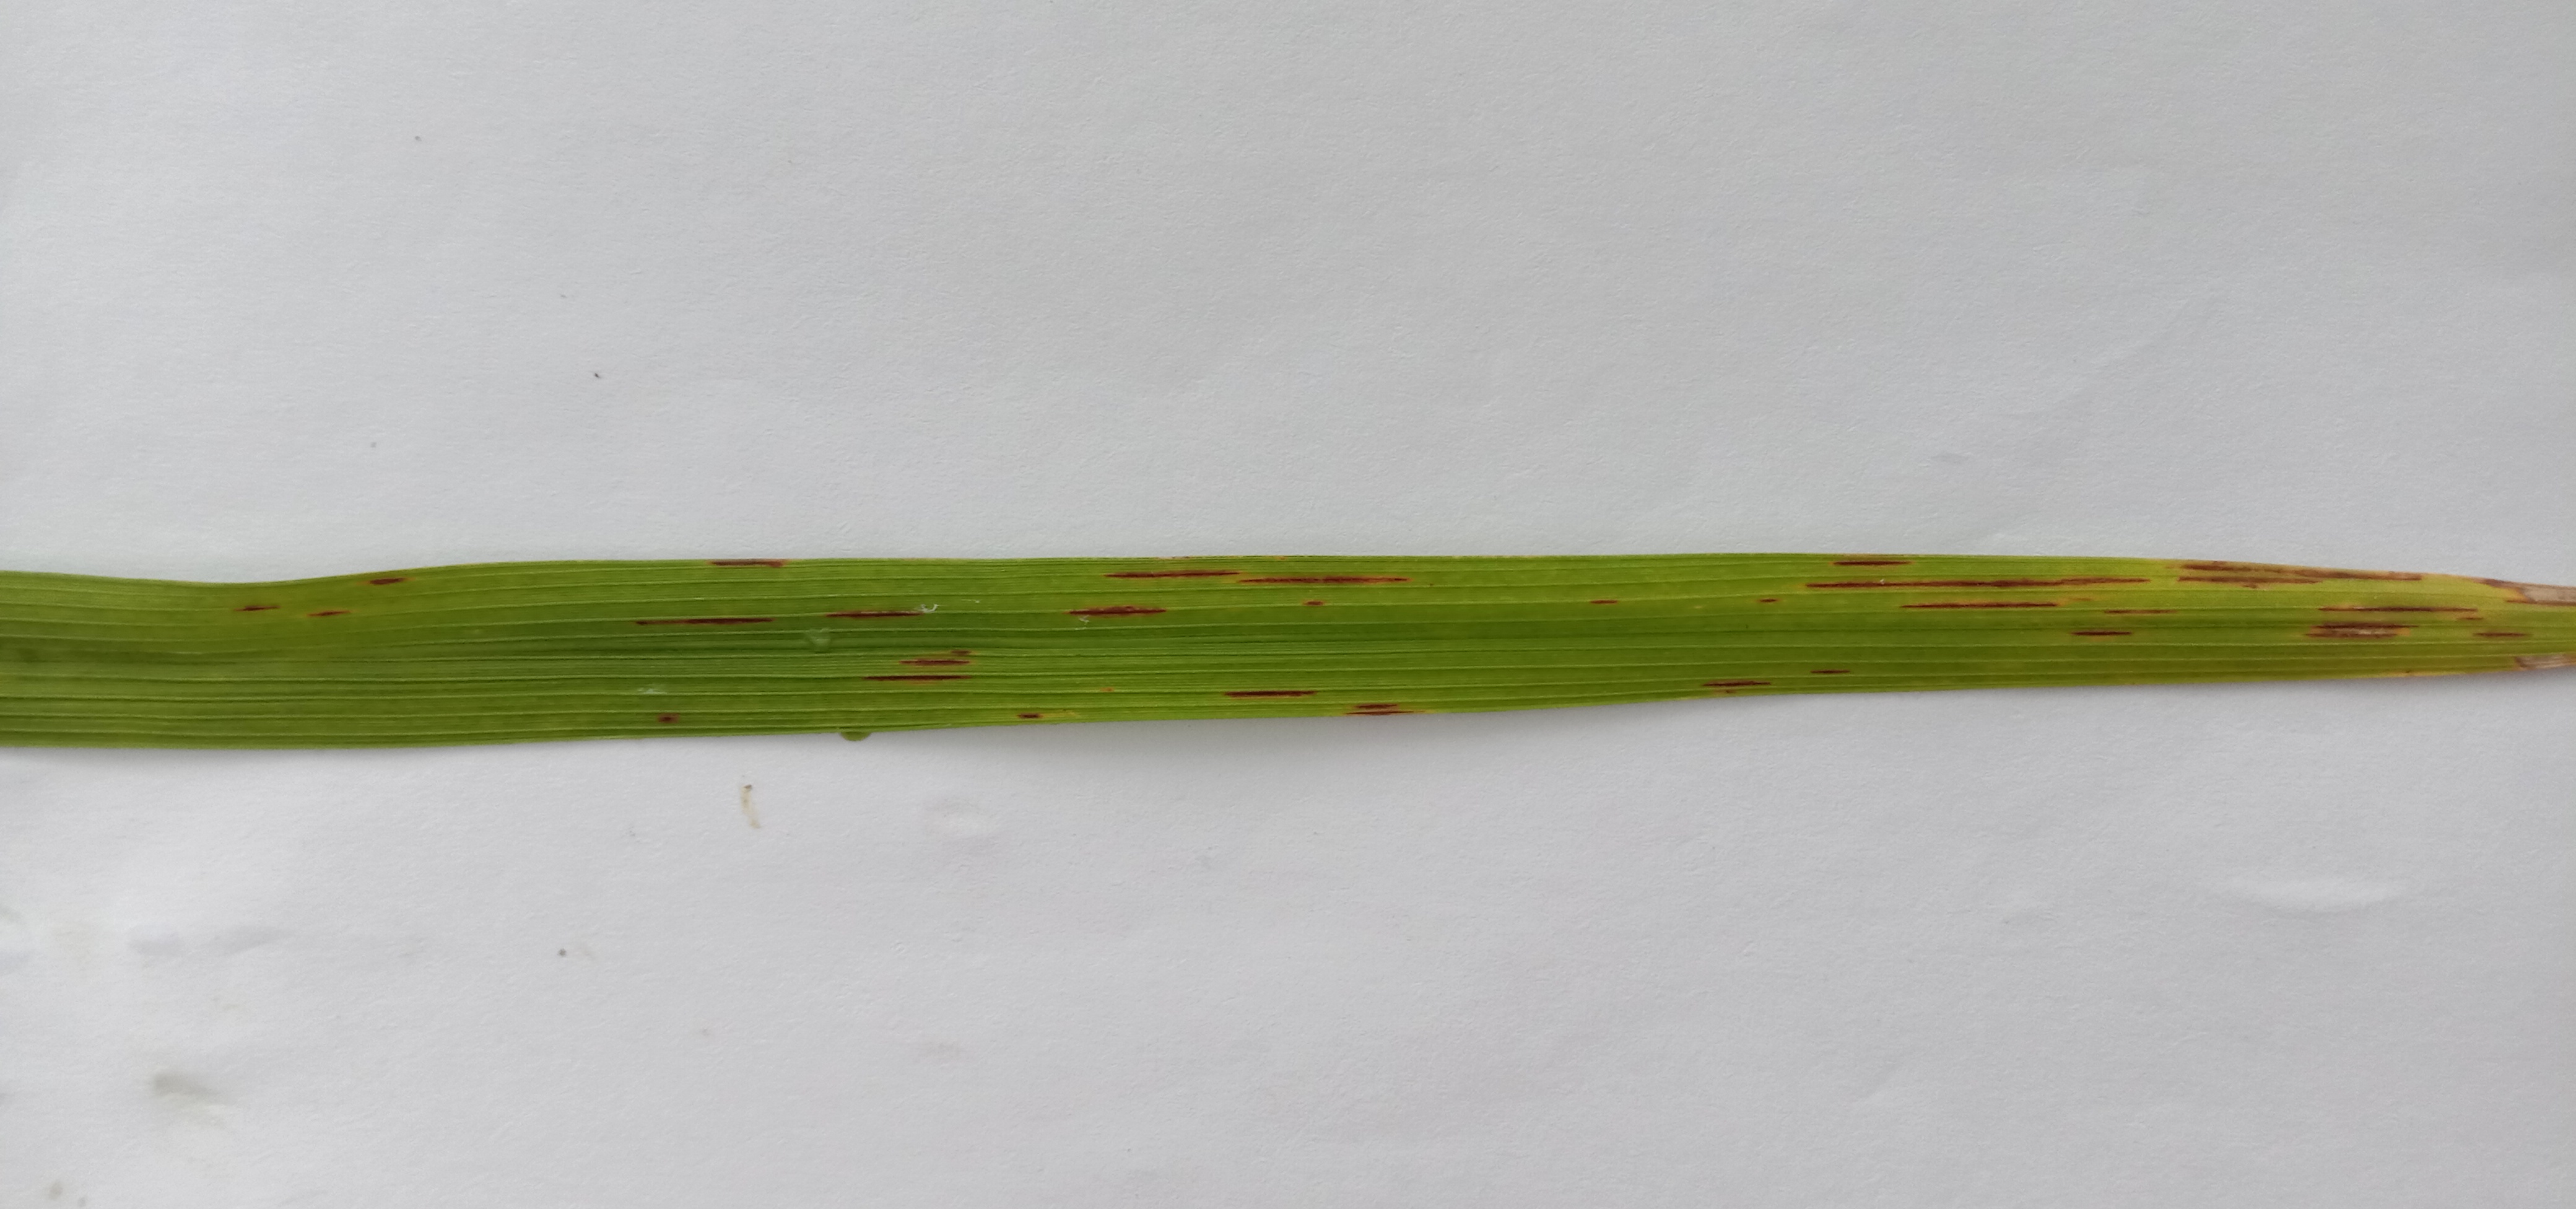
Label: Rice___Leaf_Blast